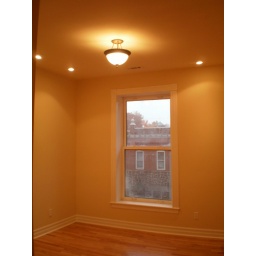
south wall in bedroom 1